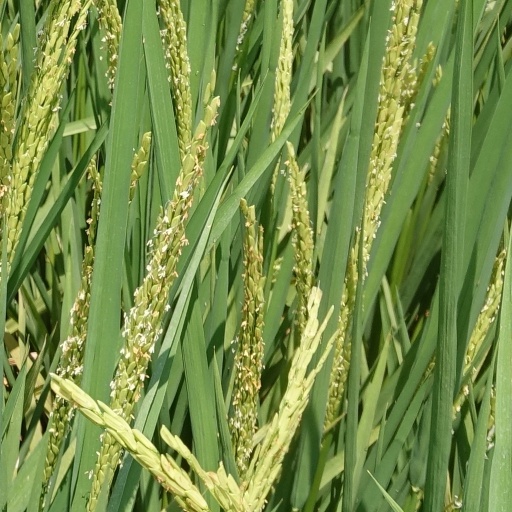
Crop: rice